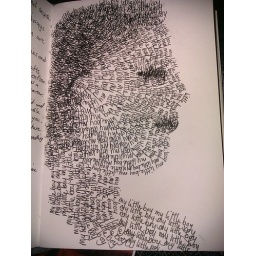
Drawn in black MUJI pen on white paper, basic pencil outline underneath. Using the words my little boy.